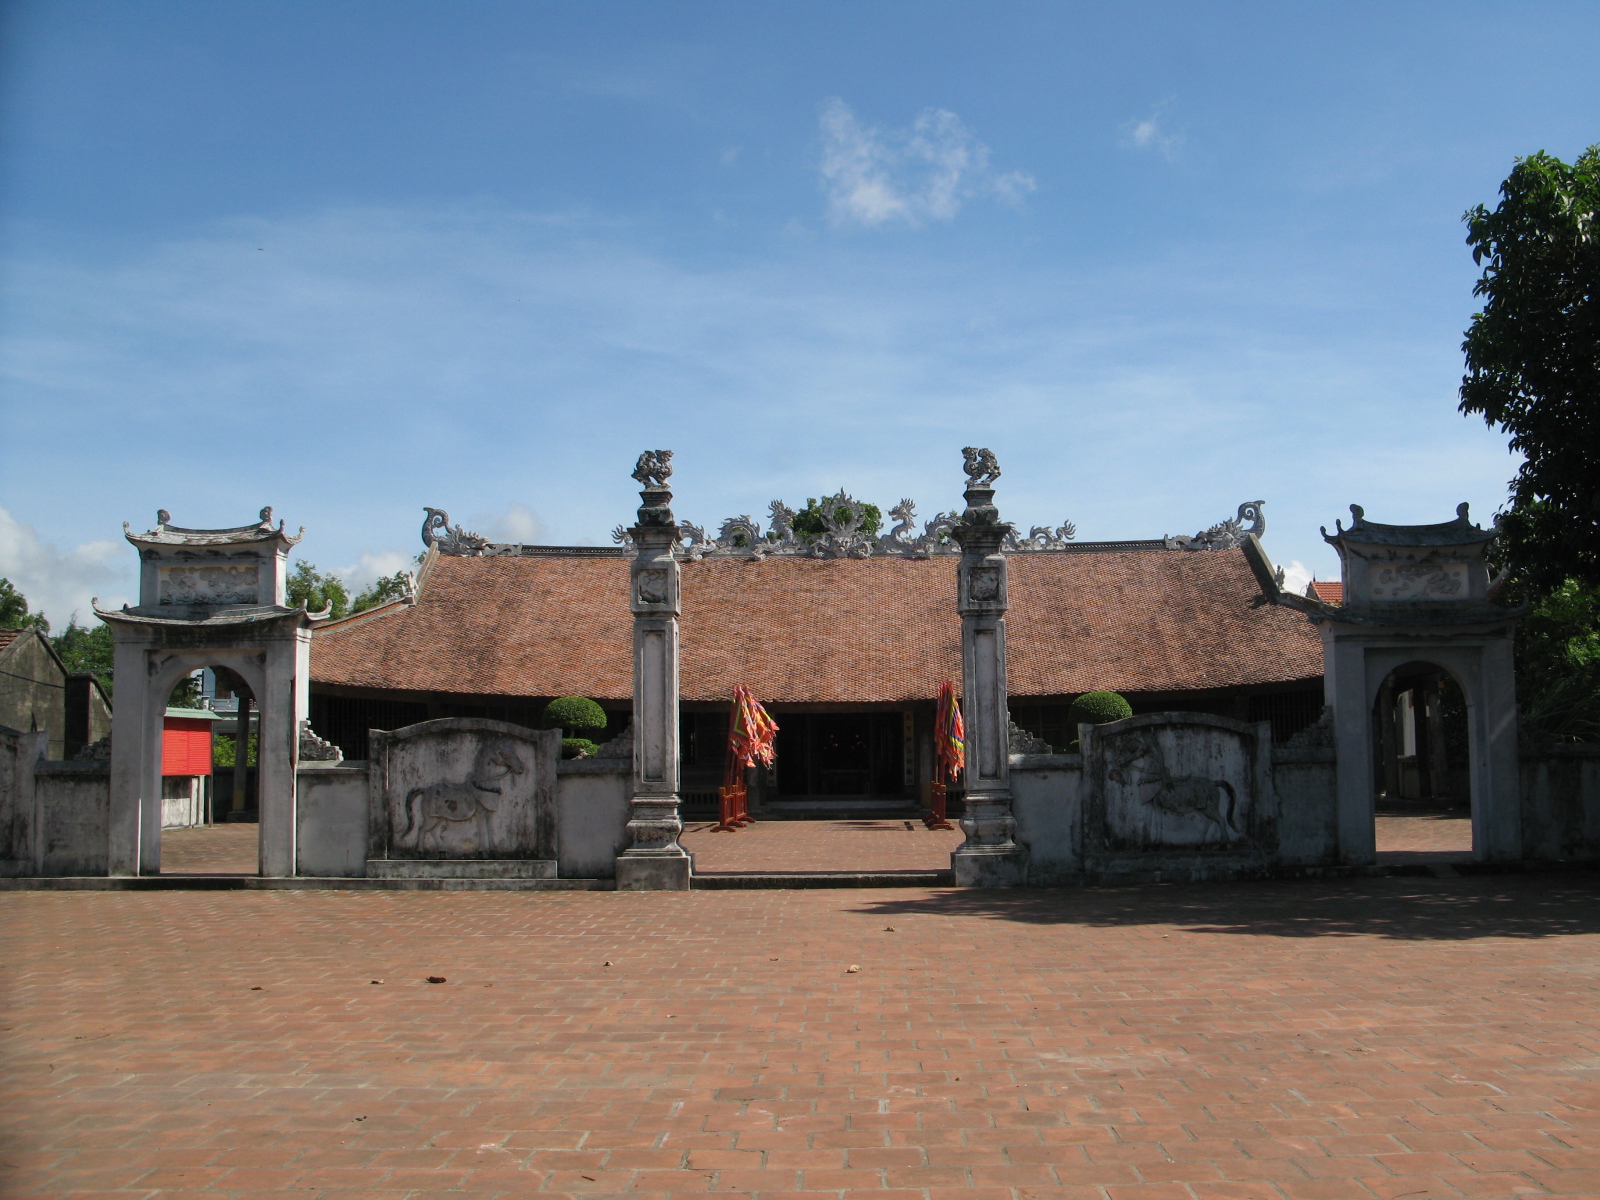
user: text: Mái nhà trong hình có màu gì?
assistant: text: Màu nâu đỏ.

user: text: Công trình kiến trúc chính trong ảnh thường được gọi là loại hình gì ở Việt Nam?
assistant: text: Đền thờ hoặc Đình làng.